Saint John, the Beheaded

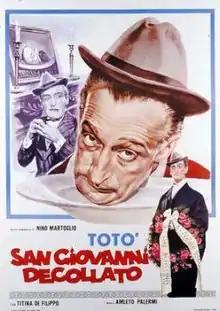

Saint John, the Beheaded (Italian: "San Giovanni decollato") is a 1940 Italian comedy film directed by Amleto Palermi and Giorgio Bianchi and starring Totò, Titina De Filippo and Silvana Jachino. It was based on a play by Nino Martoglio. The film was made at the Cinecittà Studios in Rome.